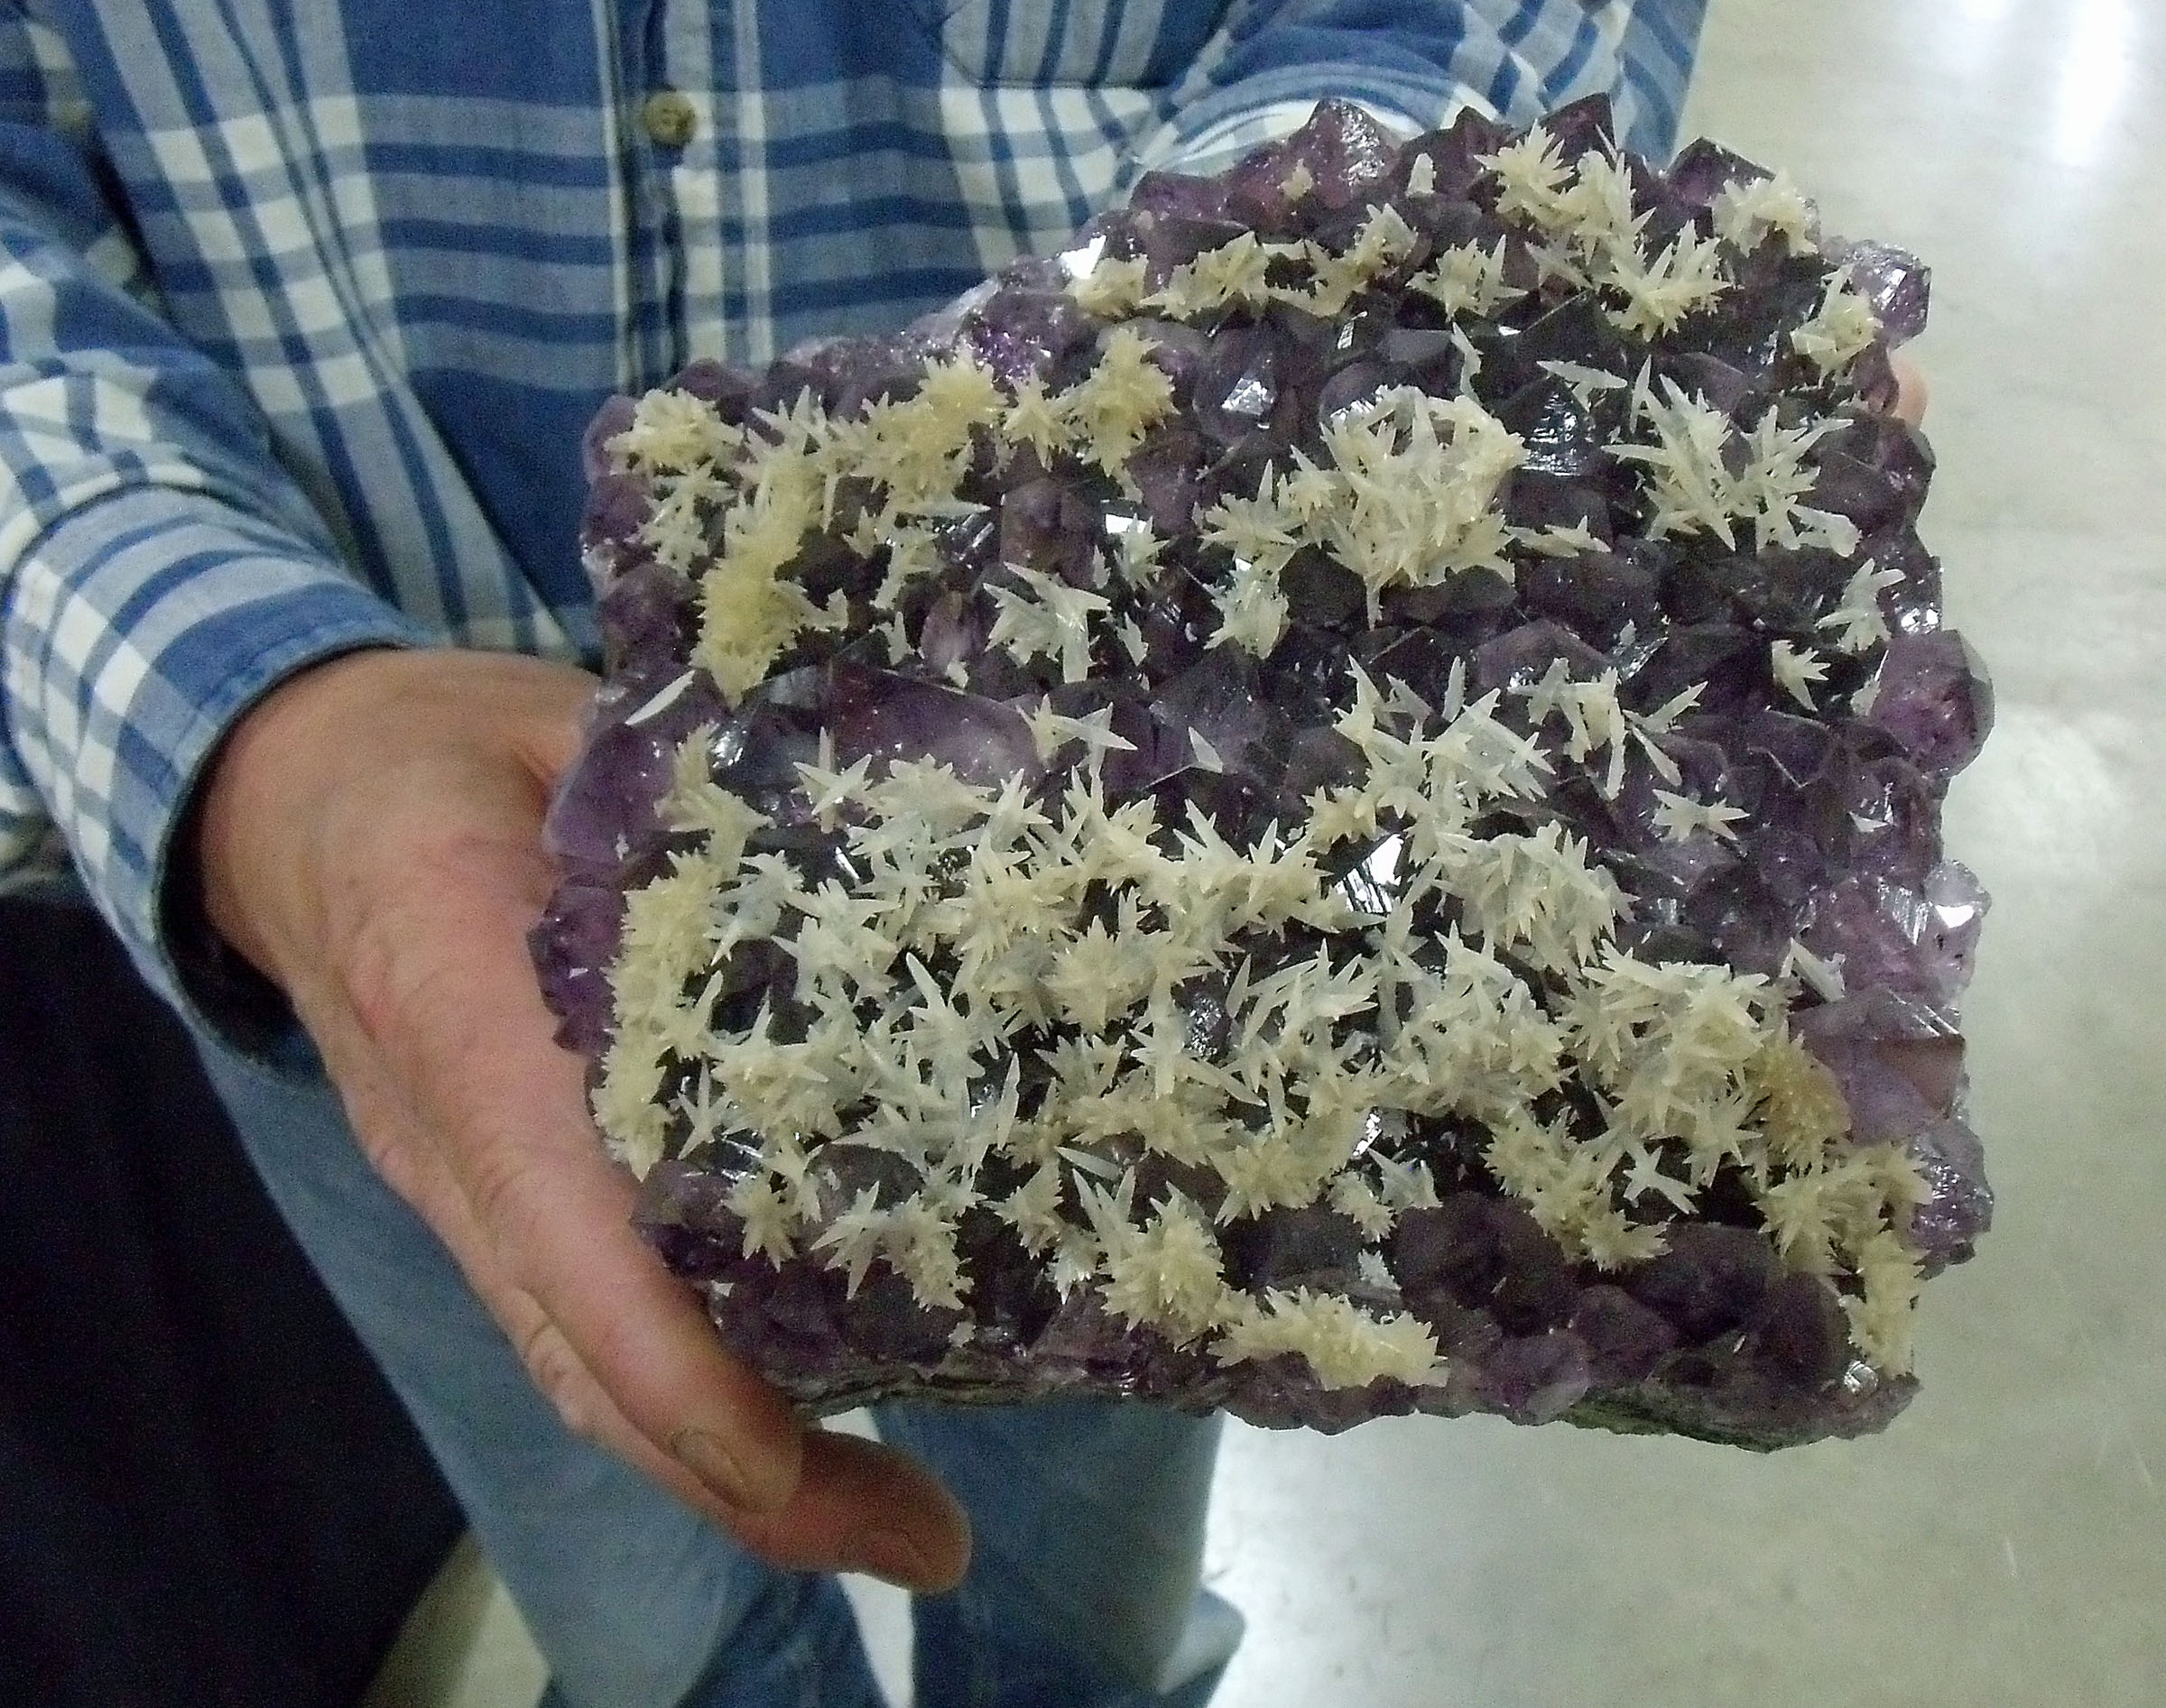
hand, rock, cactus, plant, flower, herb, produce, show, lavender, hands, canada, geotagged, amethyst, ontario, 2010, baroque, subarcticmike, mineral, lapidary, specimen, ottawa, crystallography, inmyhand, quartz, calcite, crystals, nepean, sportsplex, twinning, geotourist, cabinetsized, nickgiannetti